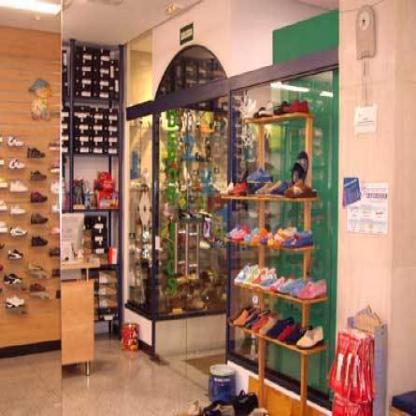
Scene: Indoor